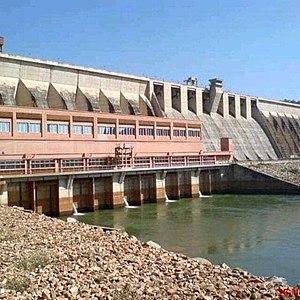
concours wikichallenge écoles d'Afrique 2019